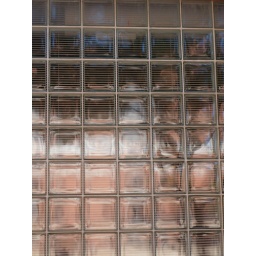
Tiled window on a building at Old Town in Wichita Kansas.